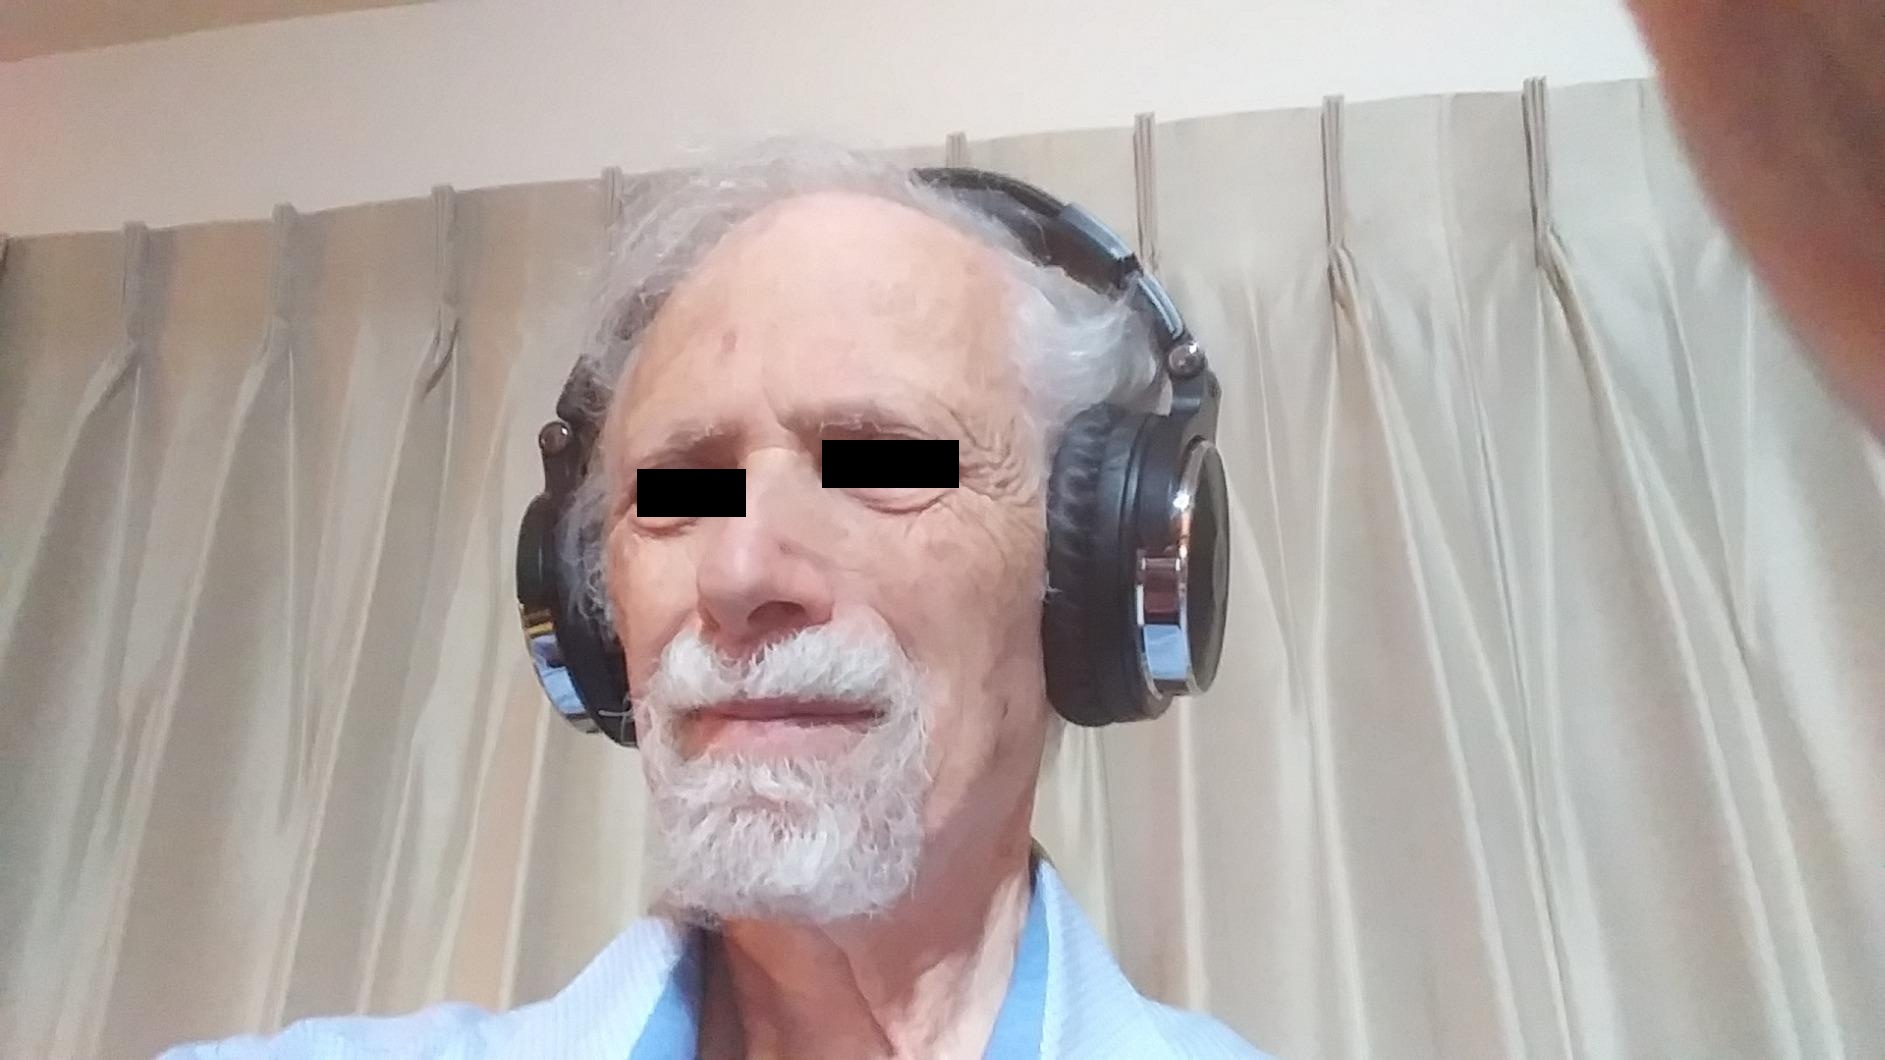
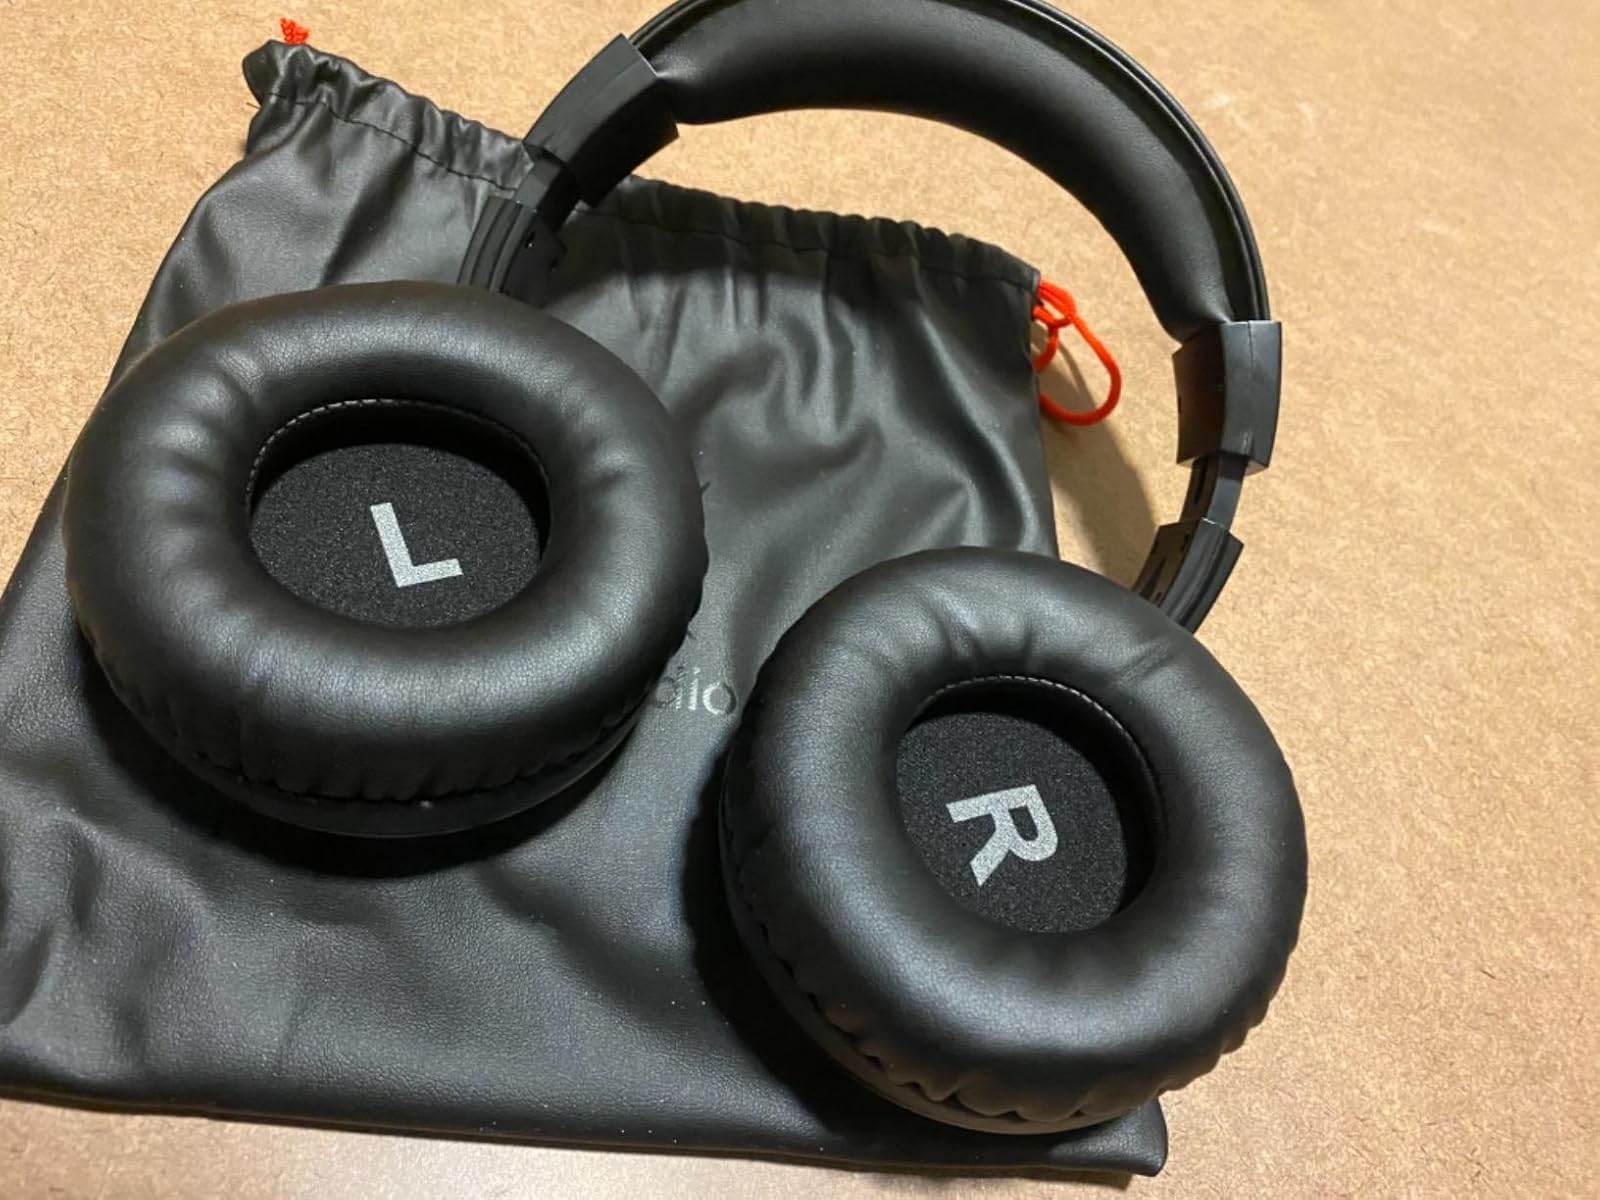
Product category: headphones
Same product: yes